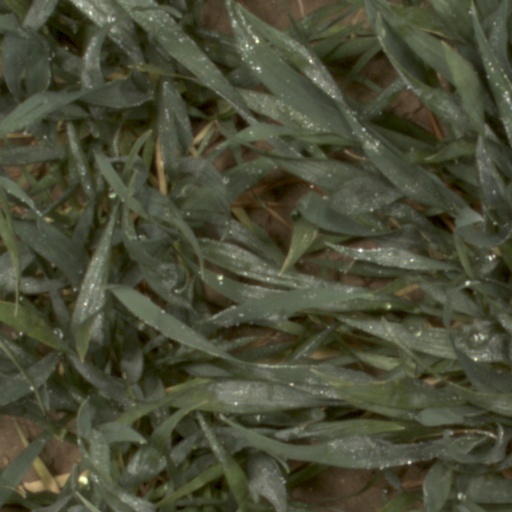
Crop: wheat